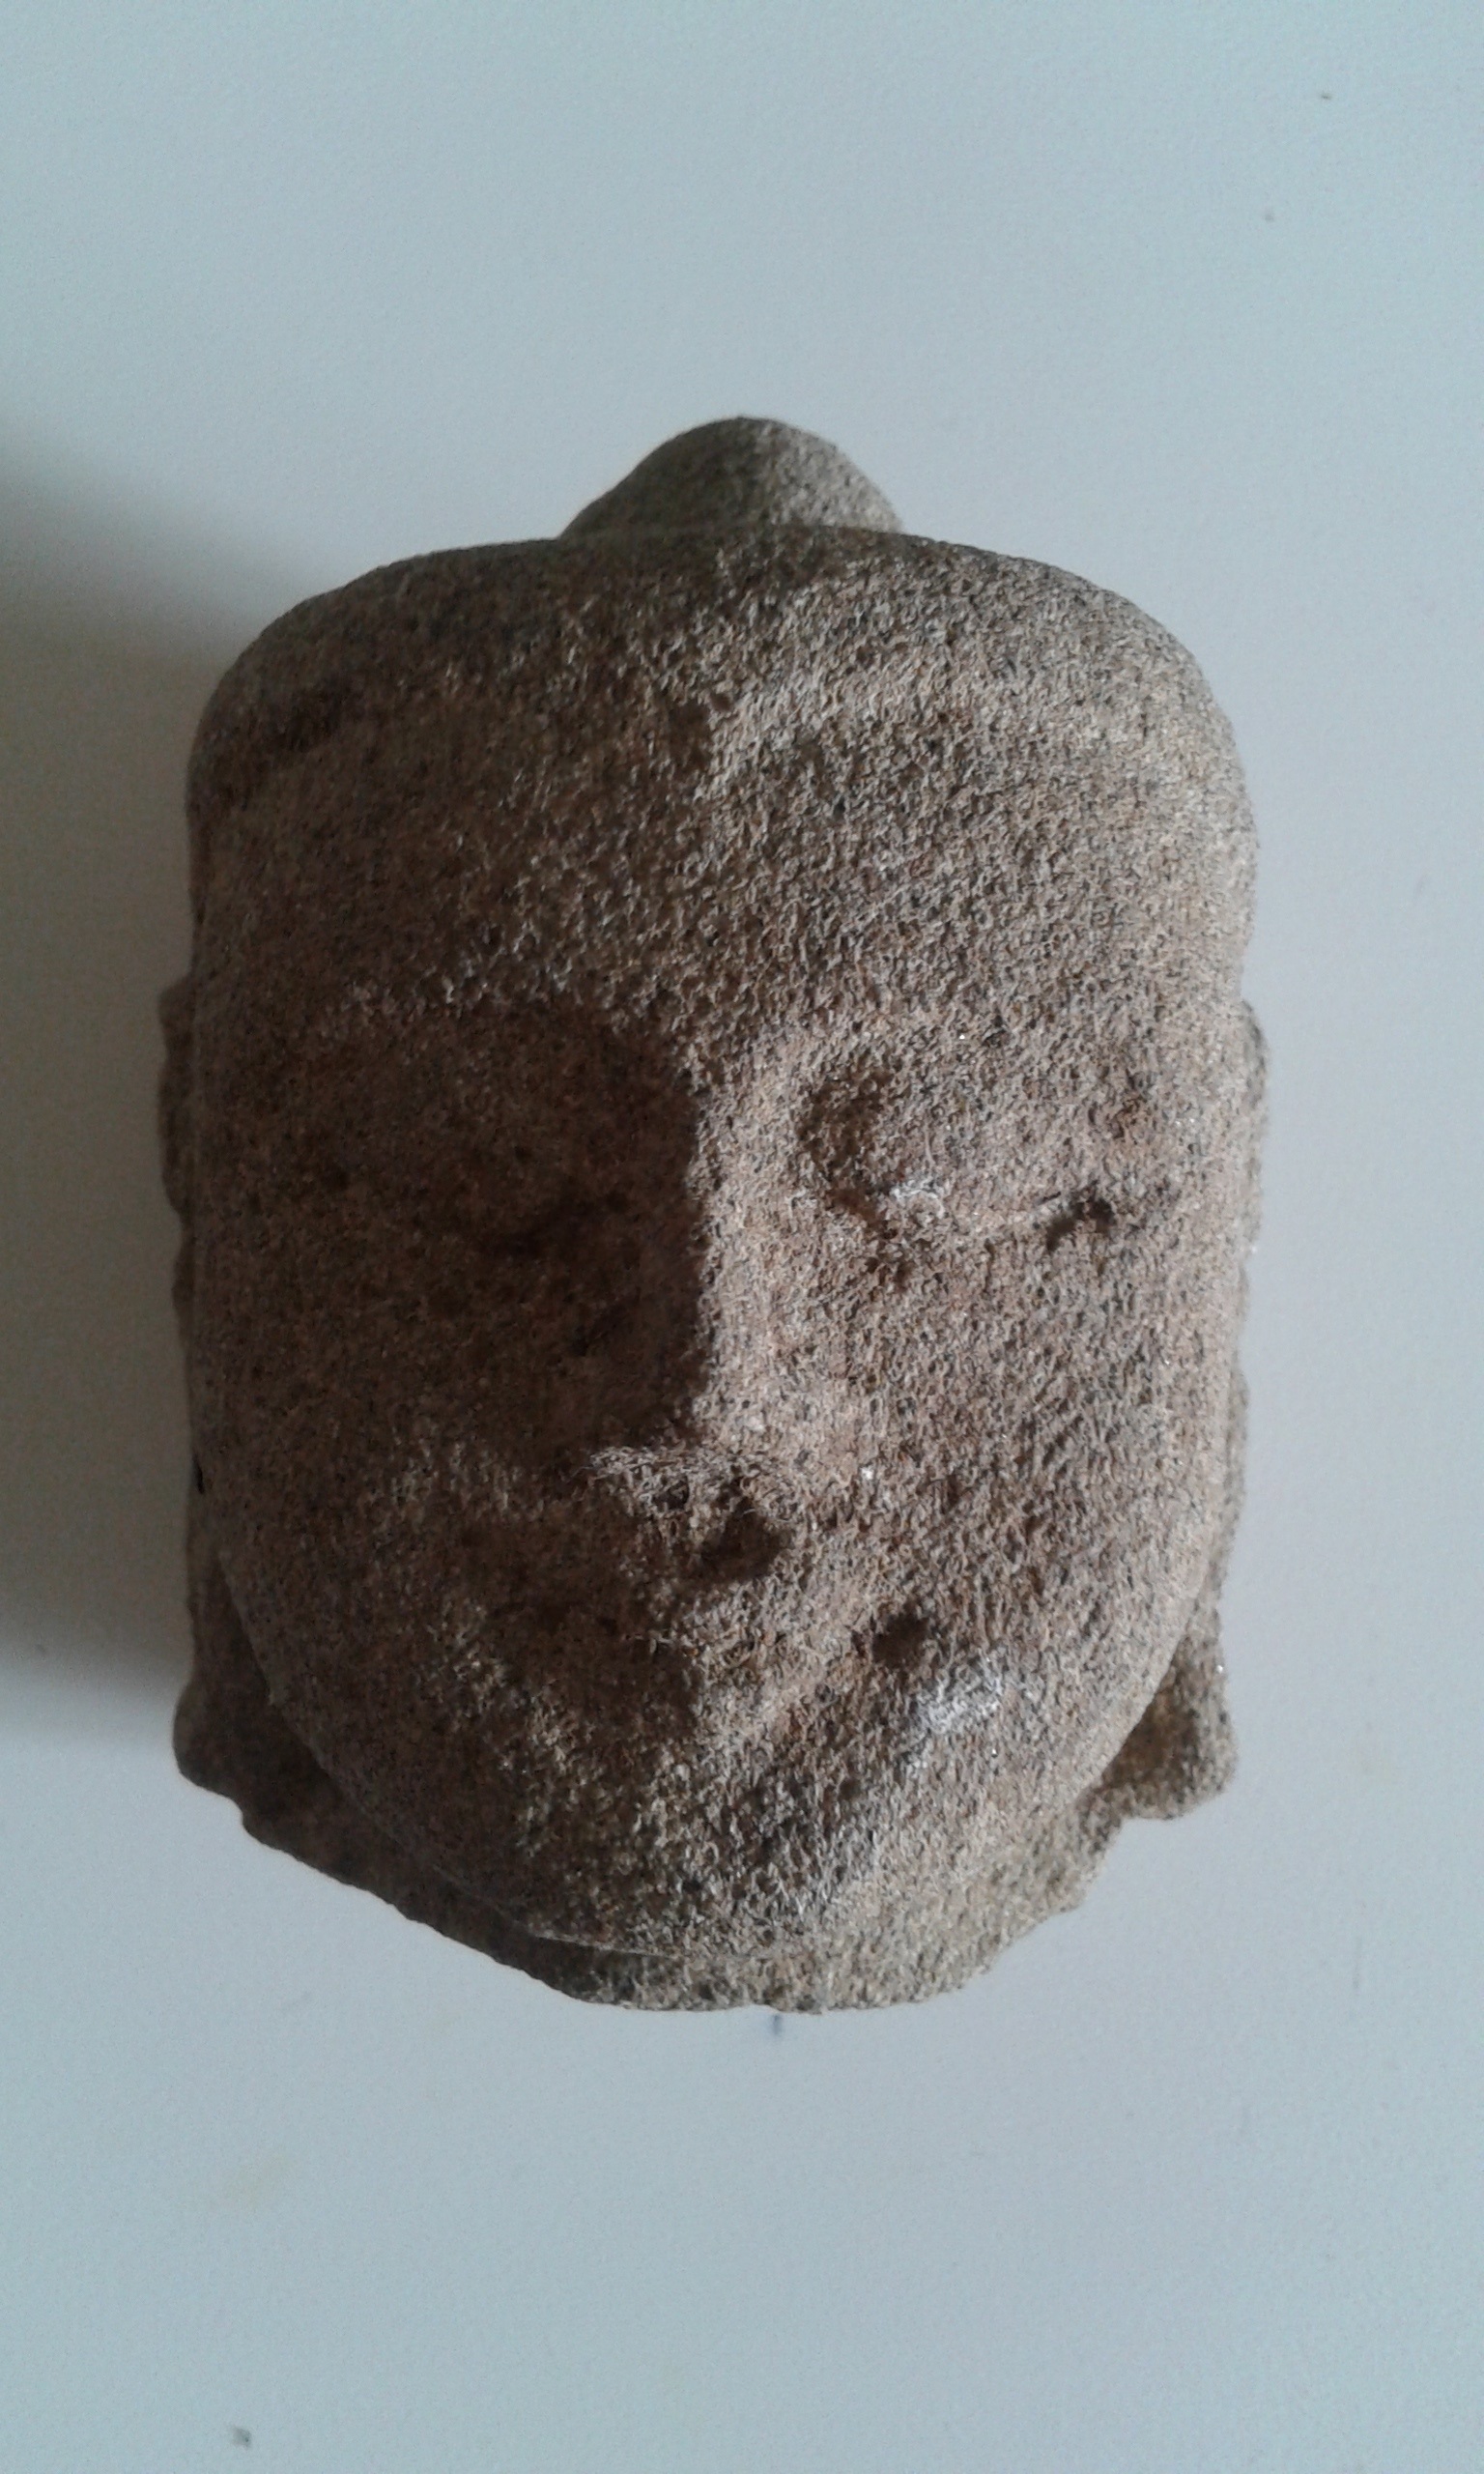
statue, material, sculpture, art, head, india, heads, east